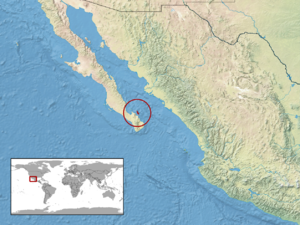
Chilomeniscus savagei est une espèce de serpents de la famille des Colubridae.